Ferdinand Walsin Esterhazy

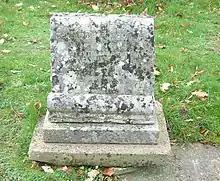
Headstone: buried under the alias of Count de Voilemont

Esterhazy was discreetly put on military pension with the rank of major. On 1 September 1898, having shaved off his moustache, he fled France, via Brussels, for the relative safety of England. Rachel Beer, editor of "The Observer" and the "Sunday Times", English newspapers, knew that Esterhazy was in London because "The Observer"s Paris correspondent had made a connection with him; she interviewed him twice, and he confessed to being the culprit: "I wrote the bordereau". She published the interviews in September 1898; reporting his confession and writing a leader column, she accused the French military of antisemitism and called for a retrial for Dreyfus.